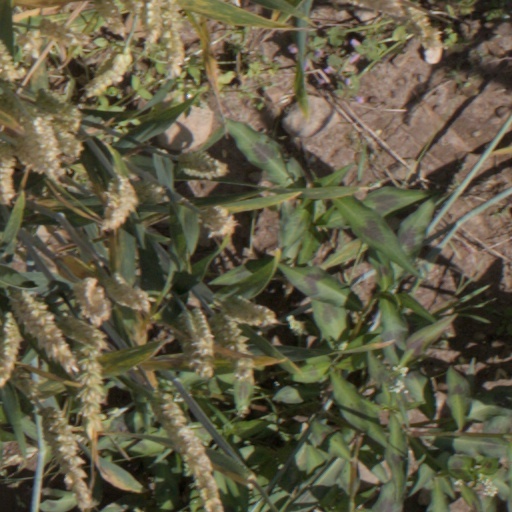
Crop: wheat